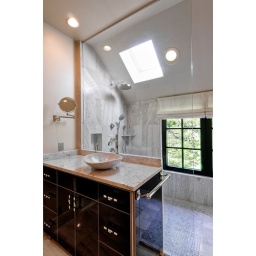
Sri Lankan Modern-Master Bath, Detail, skylight, vanity and glass wall dividing the shower, looking west over gardens